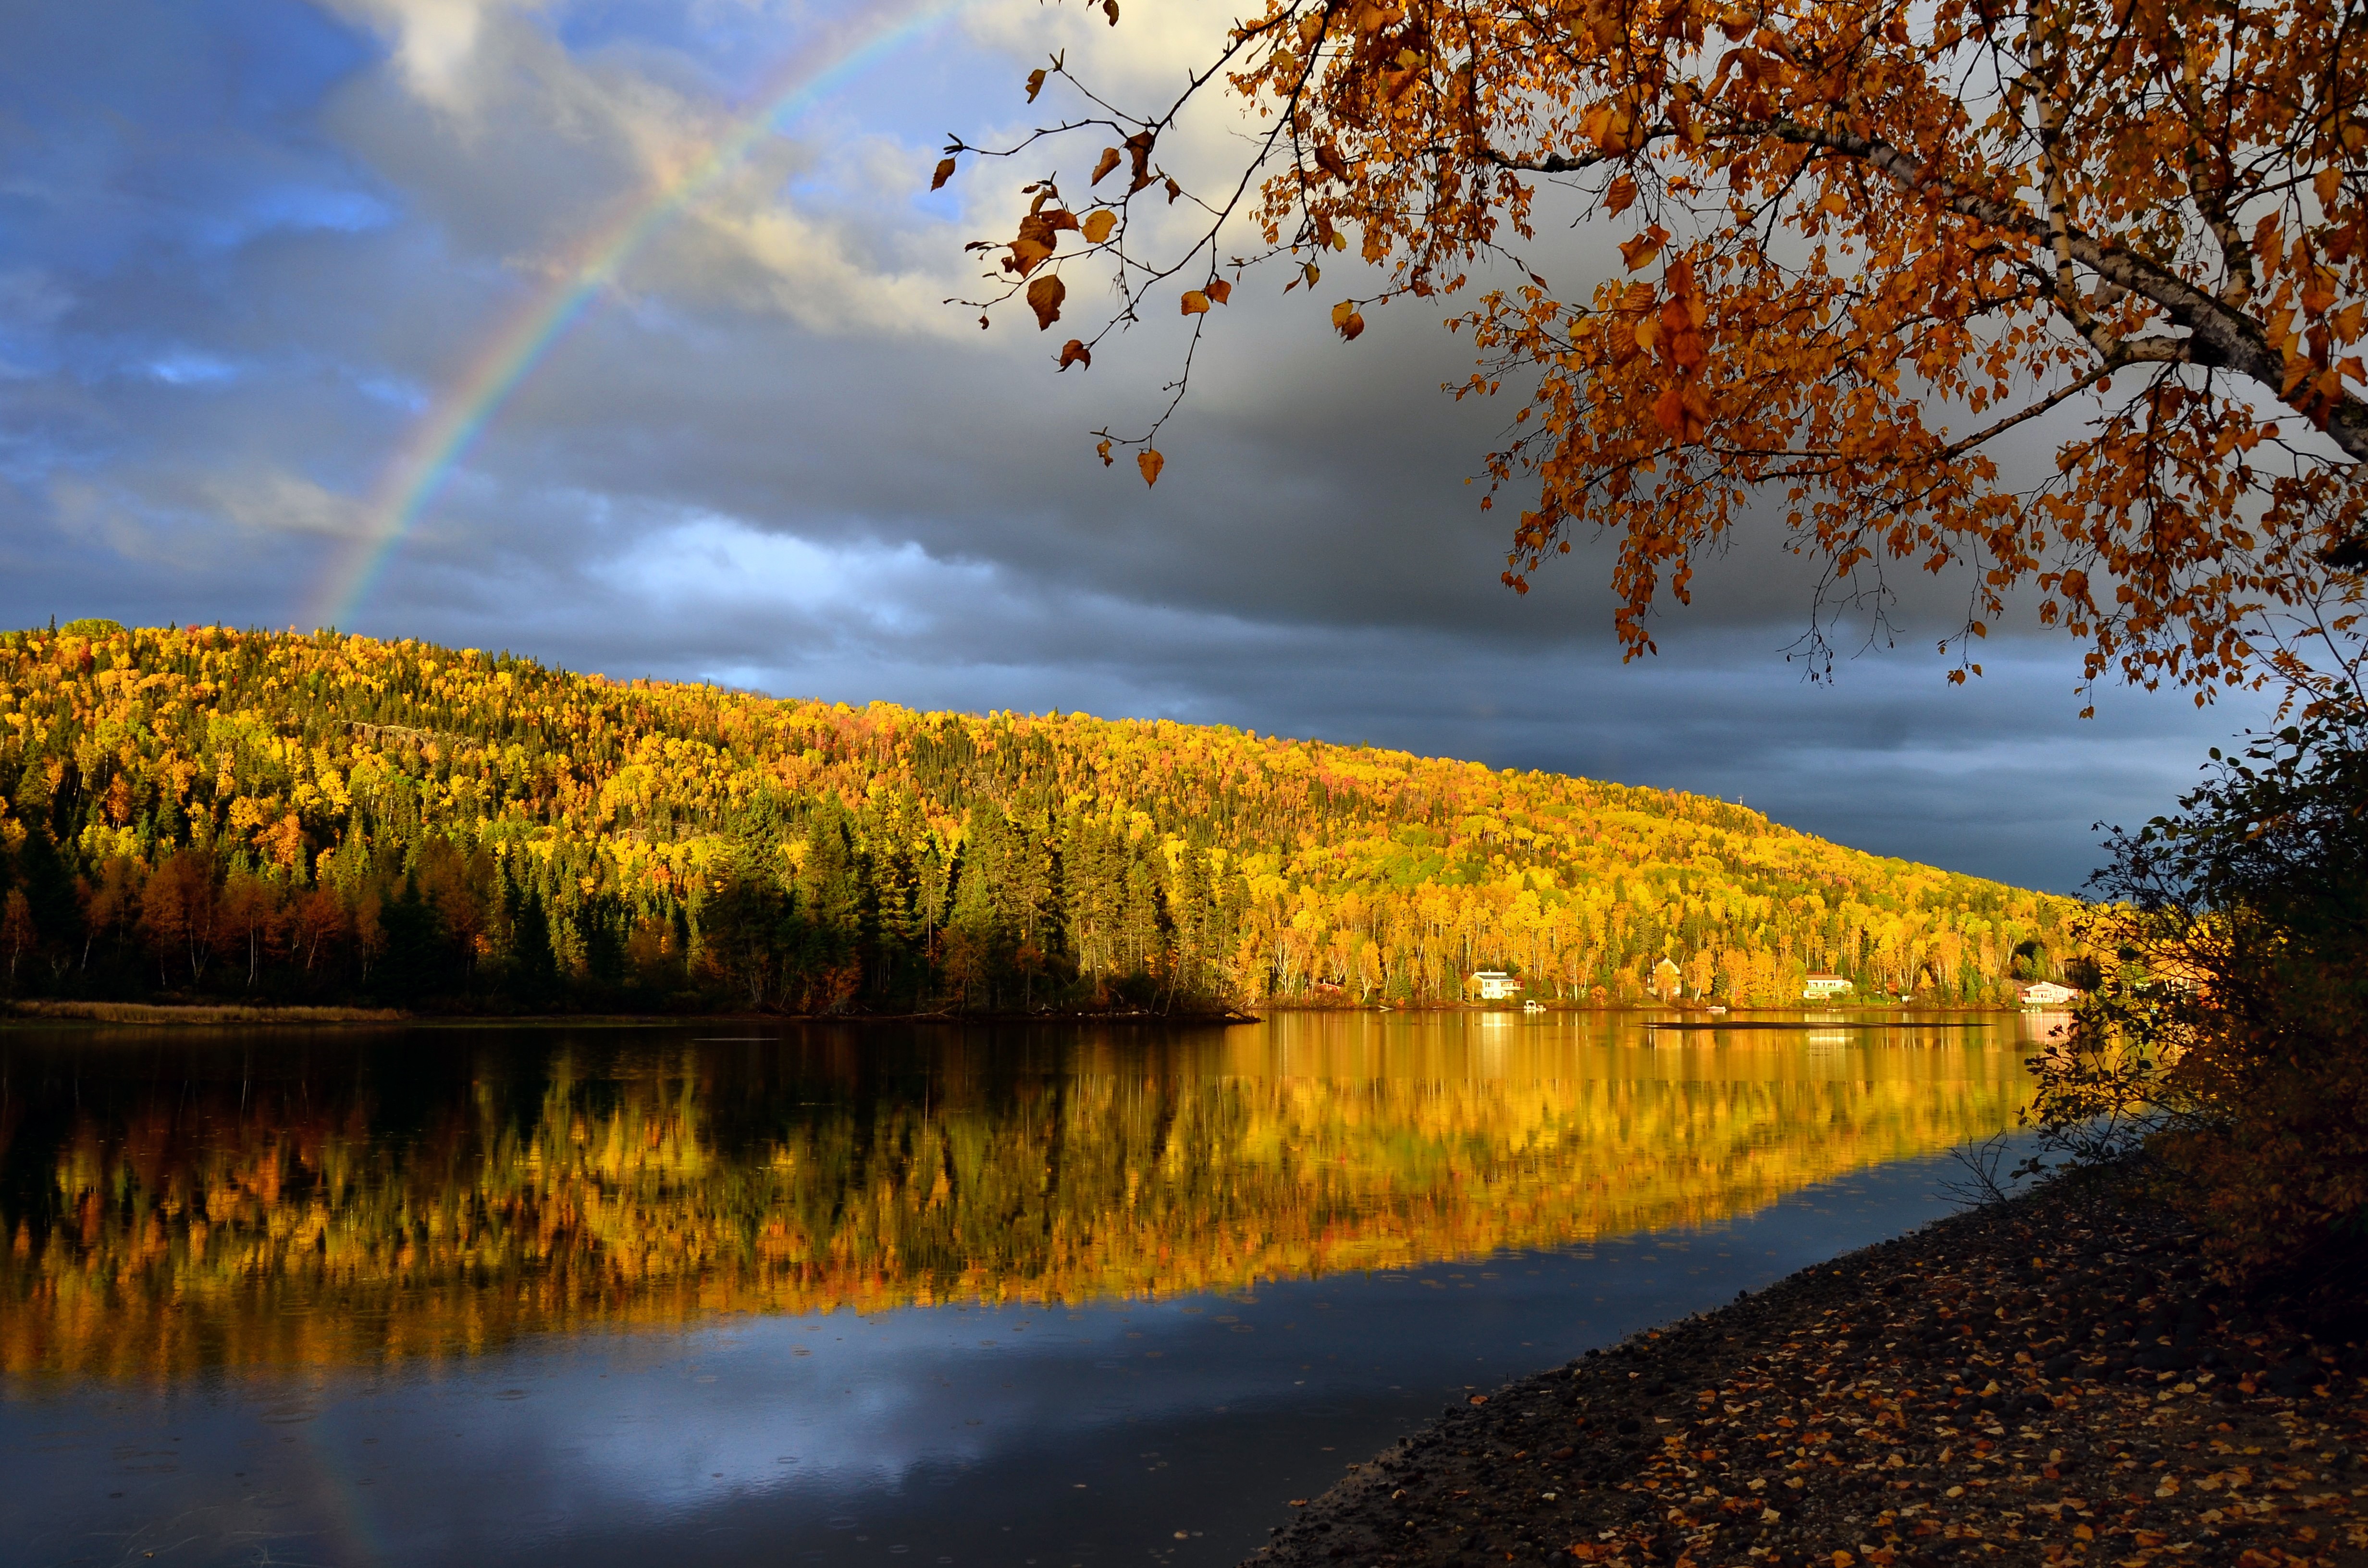
landscape, tree, nature, mountain, plant, sky, sunrise, sunset, sunlight, morning, leaf, fall, flower, lake, dawn, river, dusk, evening, reflection, autumn, season, trees, rainbow, colors, loch, atmospheric phenomenon, woody plant